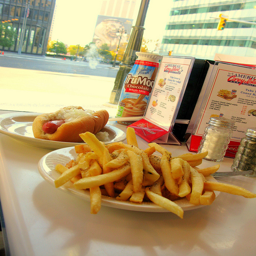
A pair of food entrees are served on a plate.
A hotdog is next to a plate of french fries.
Hot dog and french fries on a table by a window.
In an urban eatery, a hot dog and plate of fries sit by a bottle of chocolate milk.
Two plates of food at a restaurant that has a hot dog and fries on it.